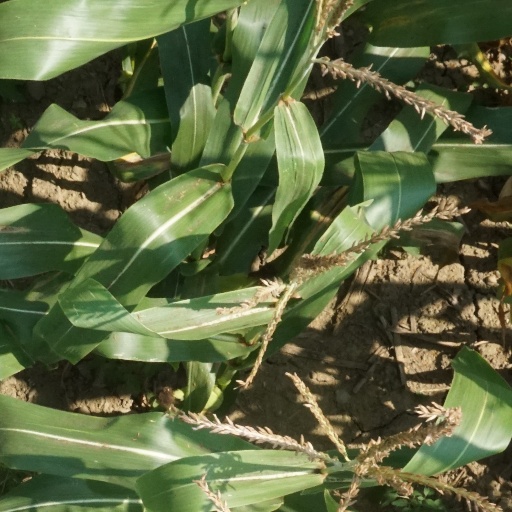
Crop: maize; corn